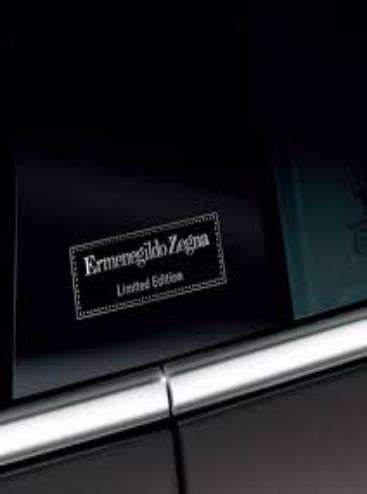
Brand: Ermenegildo Zegna
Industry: Clothes